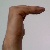
The image shows a hand gesture representing a space in Indian Sign Language.